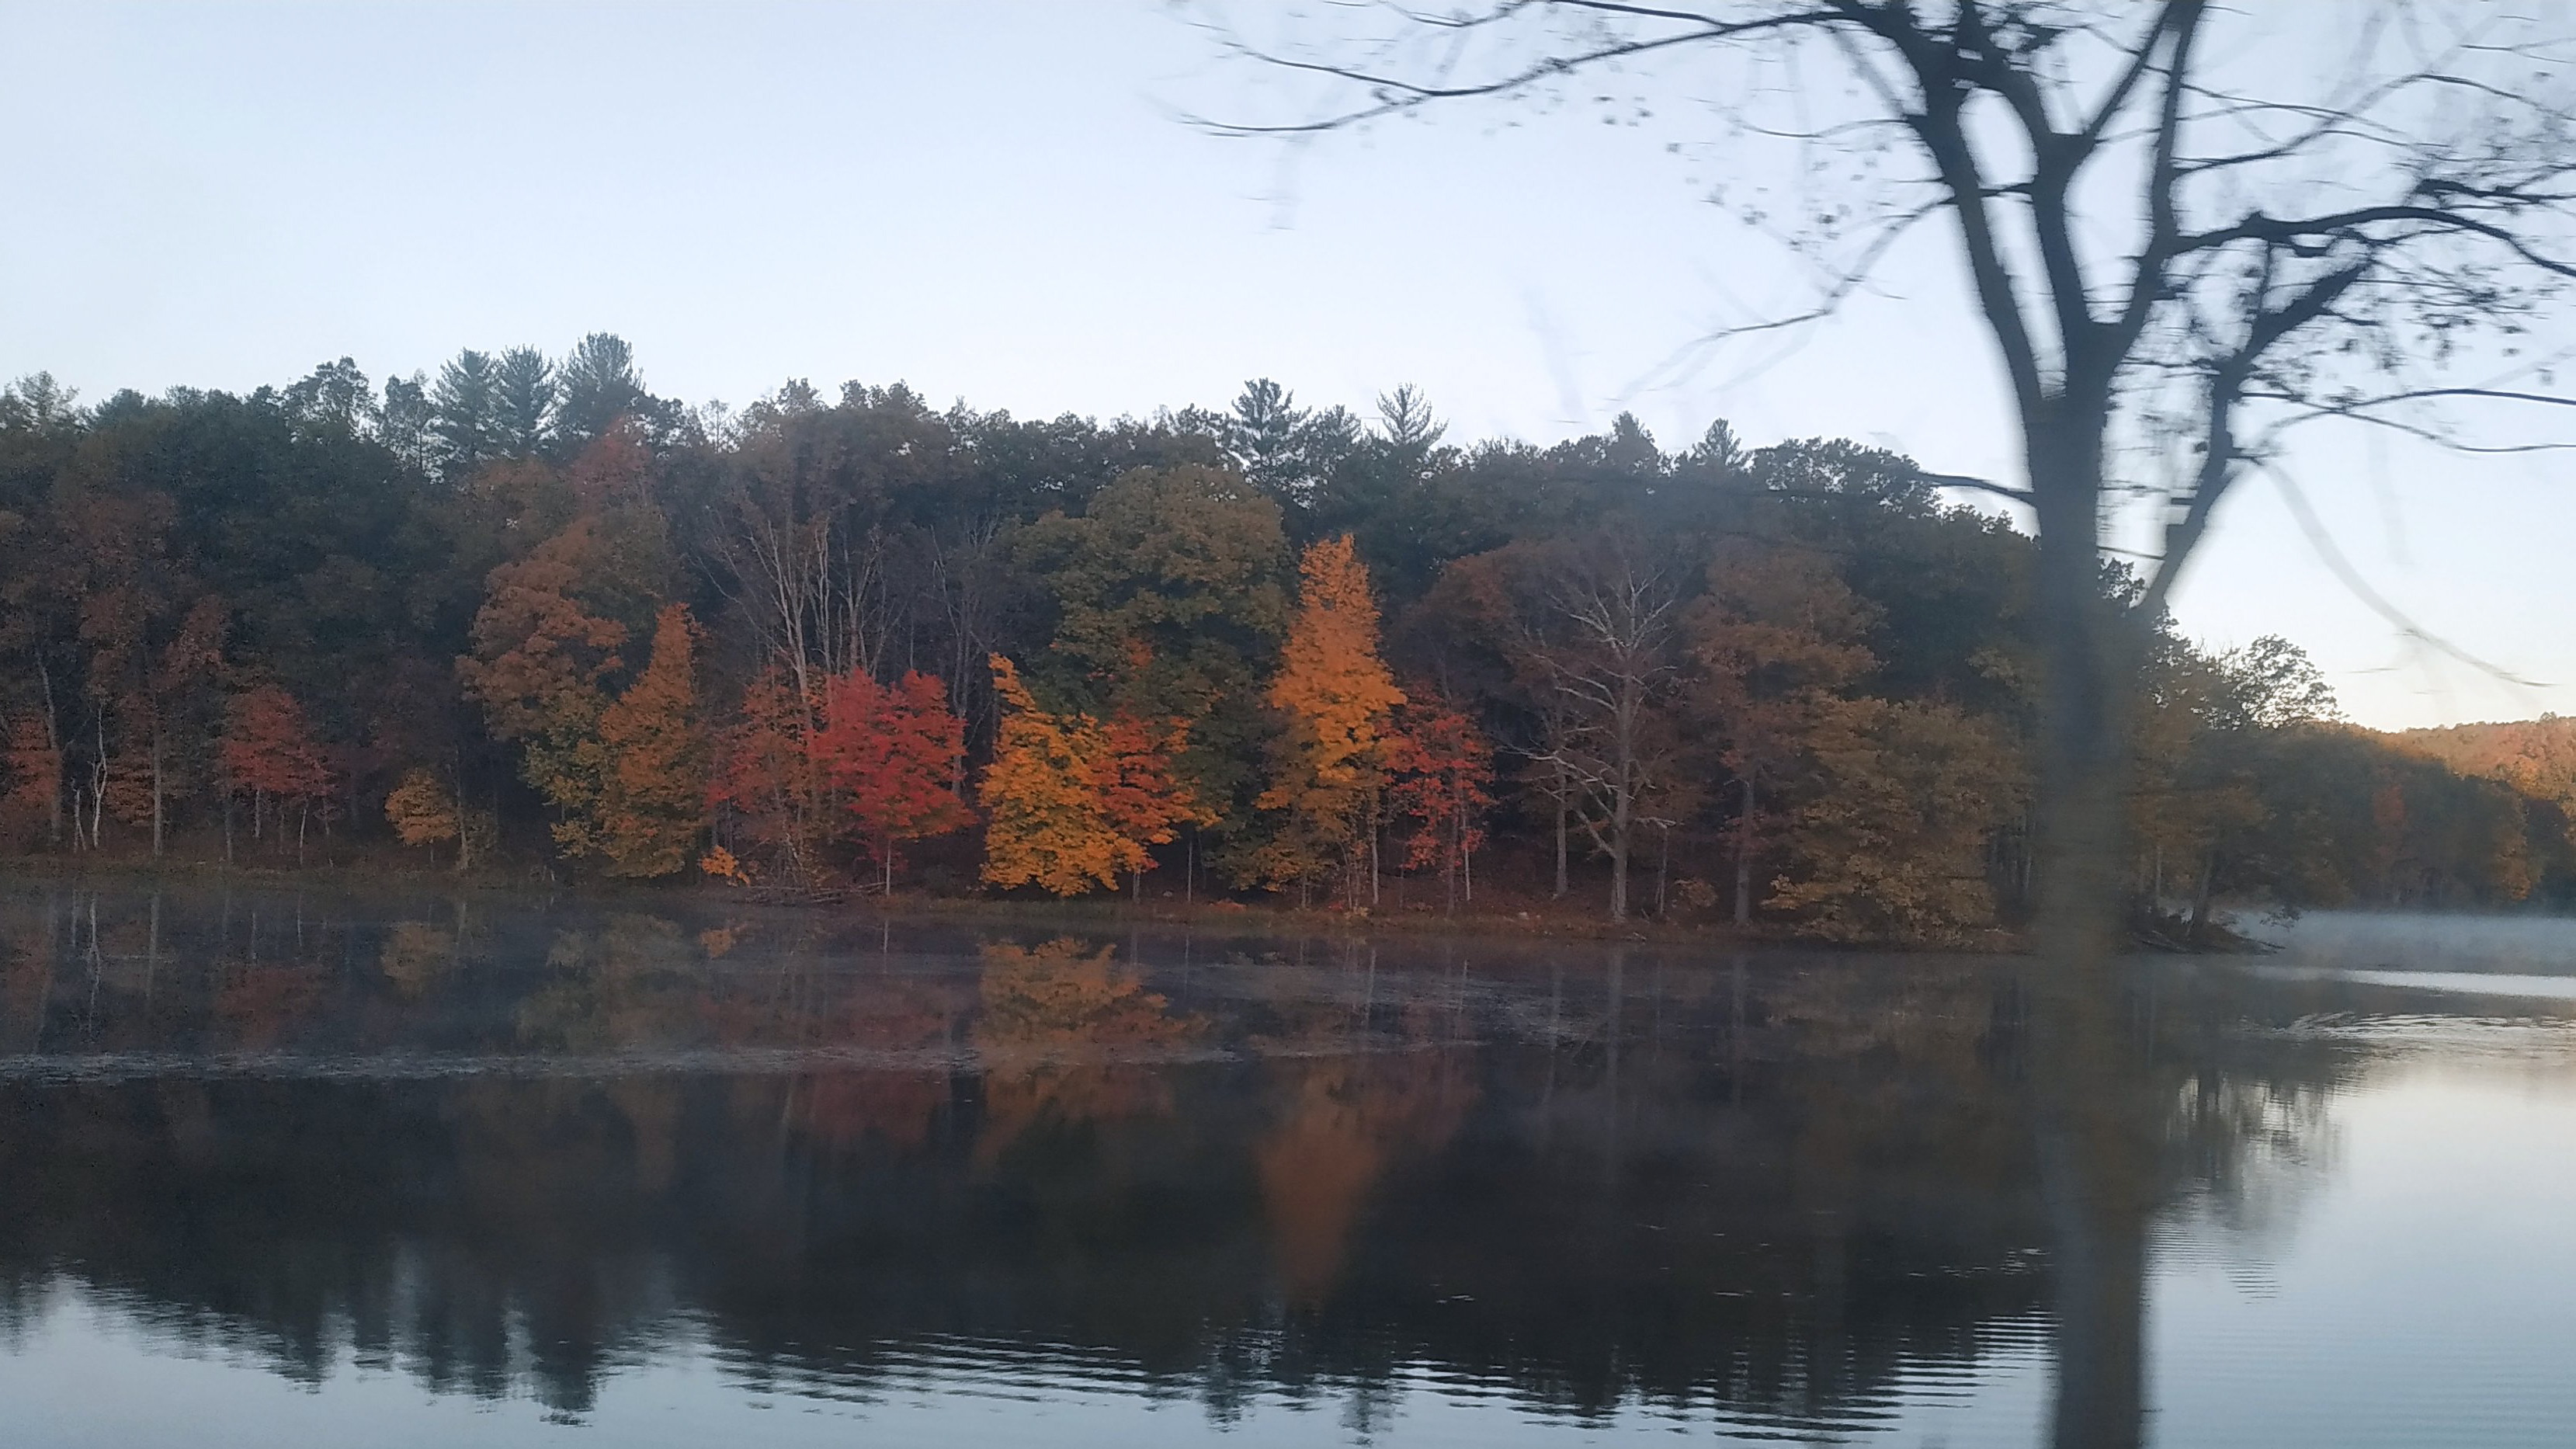
autumn, colours, threes, lake, blue, water, train, leafs, reflection, nature, body of water, natural landscape, tree, atmospheric phenomenon, leaf, bank, bayou, natural environment, morning, sky, wilderness, pond, biome, nature reserve, river, reservoir, state park, waterway, woody plant, loch, plant, wetland, temperate broadleaf and mixed forest, landscape, lacustrine plain, deciduous, bog, watercourse, swamp, forest, mist, fog, national park, floodplain